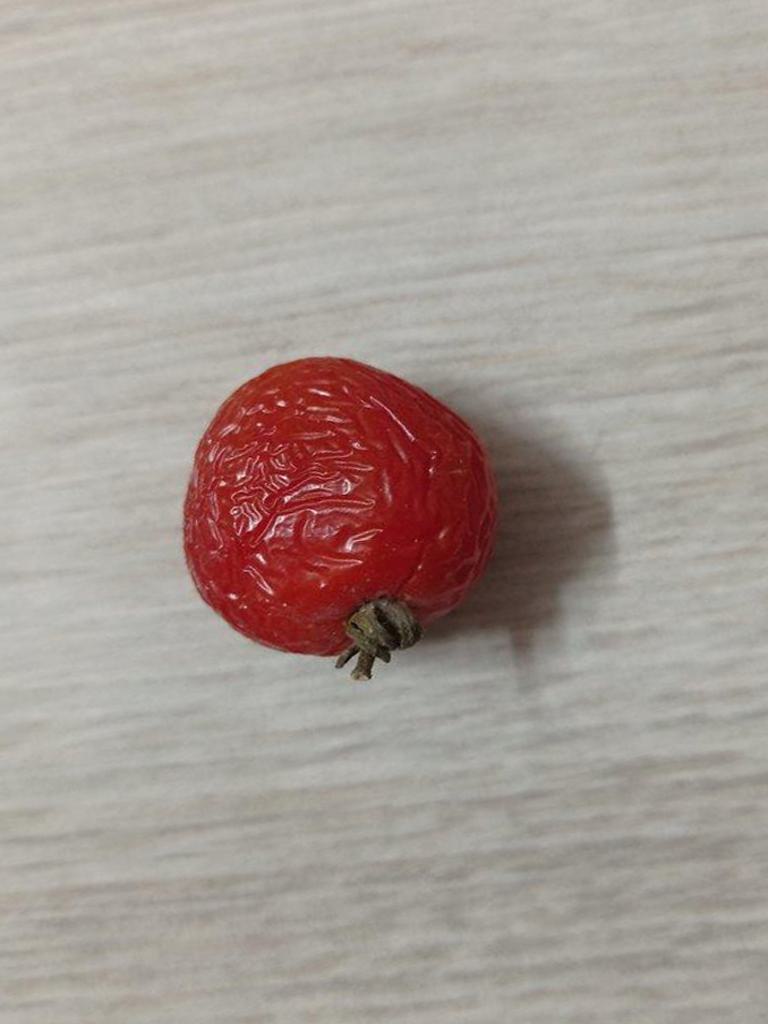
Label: Rotten